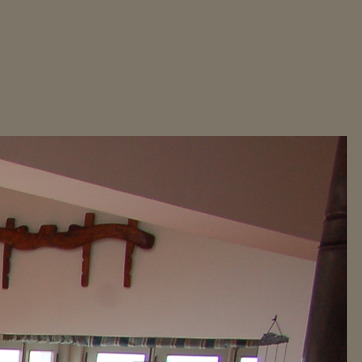
Material: painted